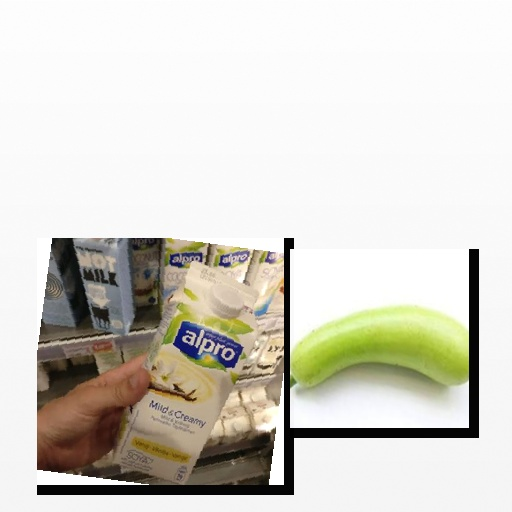
Food items: vanilla_soy_yogurt, bottle_gourd